Turcilingi

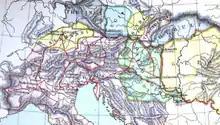
Thomas Hodgkin's map of barbarian peoples during the time of Augustulus, from his "Italy and Her Invaders". The location of the Turcilingi is only a guess.

The Turcilingi (also spelled Torcilingi or Thorcilingi) were an obscure barbarian people, or possibly a clan or dynasty, who appear in historical sources relating to Middle Danubian peoples who were present in Italy during the reign of Romulus Augustulus (475–76). Their only known leader was Odoacer (Odovacar), but he was described as a ruler of several ethnic groups.